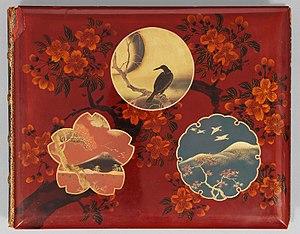
Adolfo Farsari est un photographe italien établi au Japon né le 11 février 1841 à Vicence et décédé le 7 février 1898 dans cette même ville.